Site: brandenburg
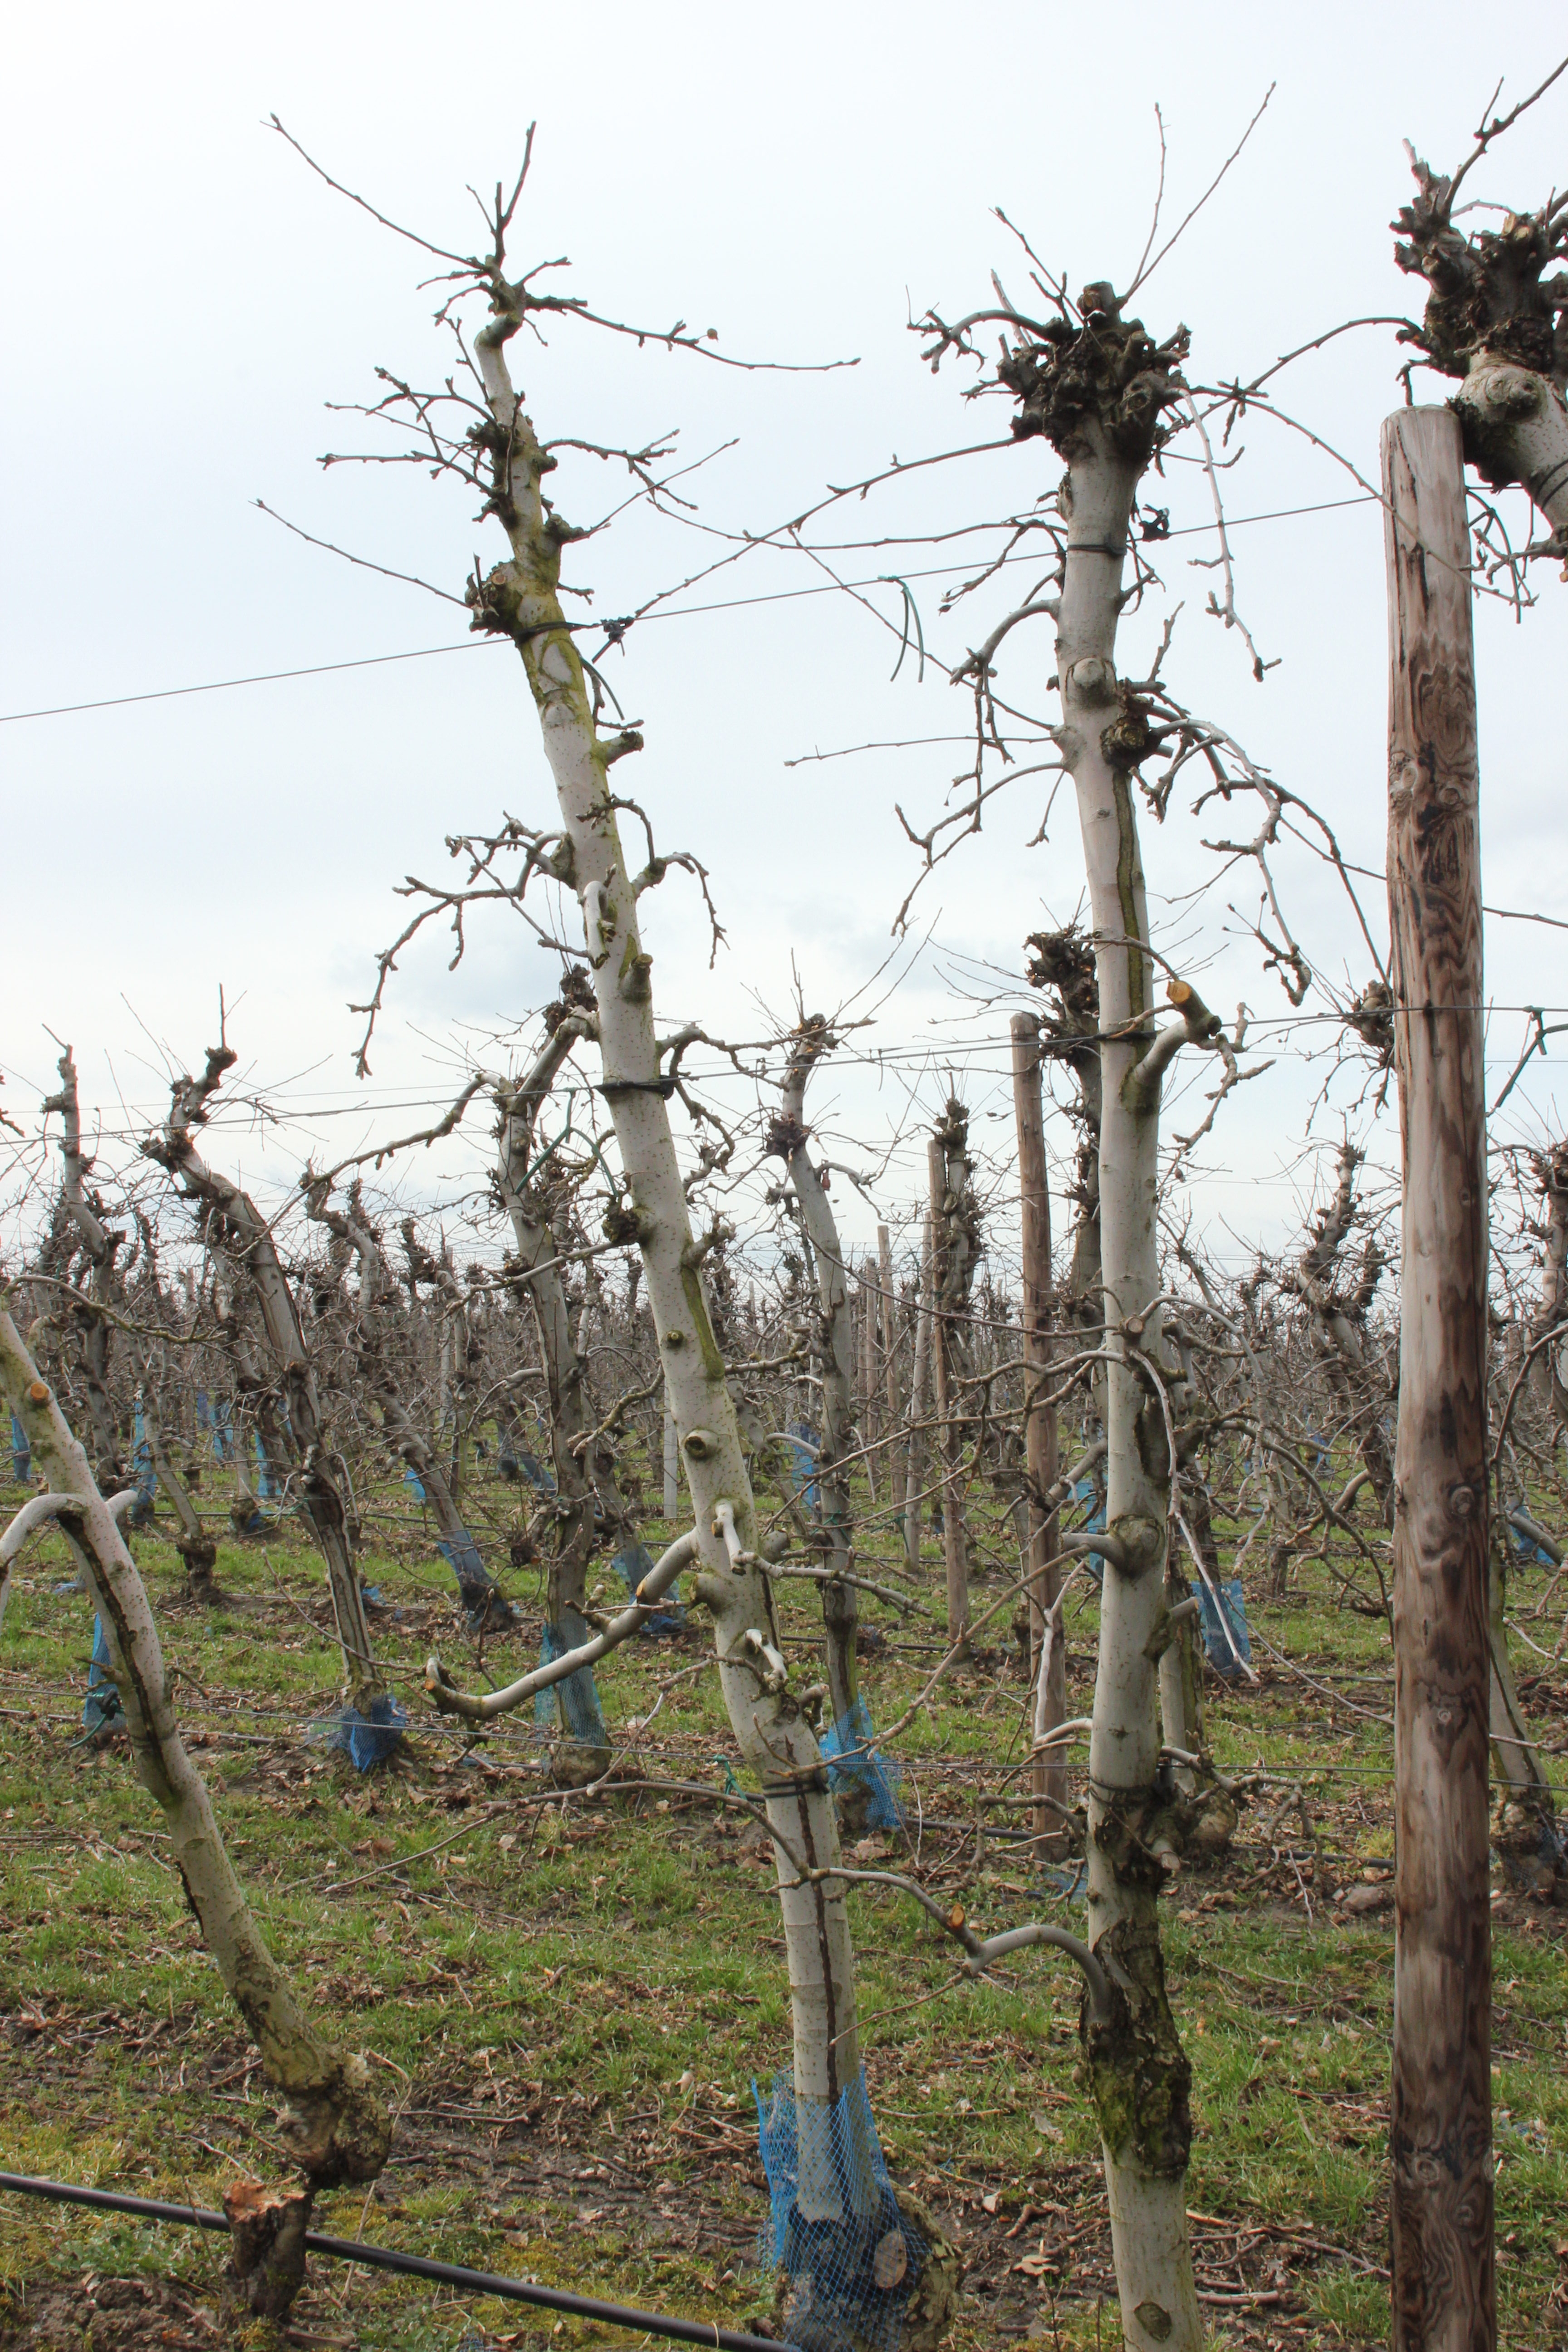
Growth stage (BBCH 01): Bud development